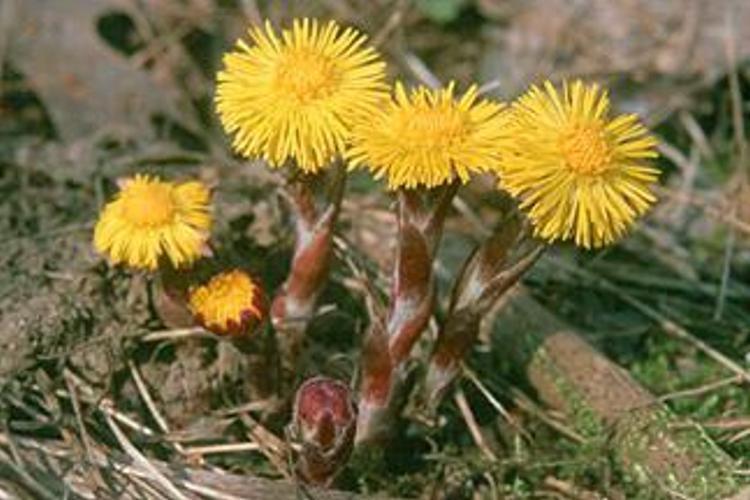
Flower: Coltsfoot